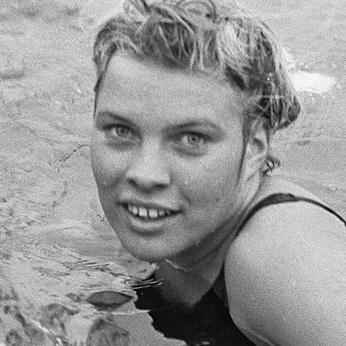
Age: 17